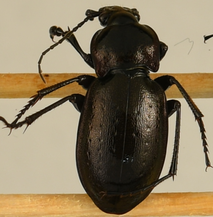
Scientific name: Carabus nemoralis
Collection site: Treehaven Site (TREE), plot TREE_006